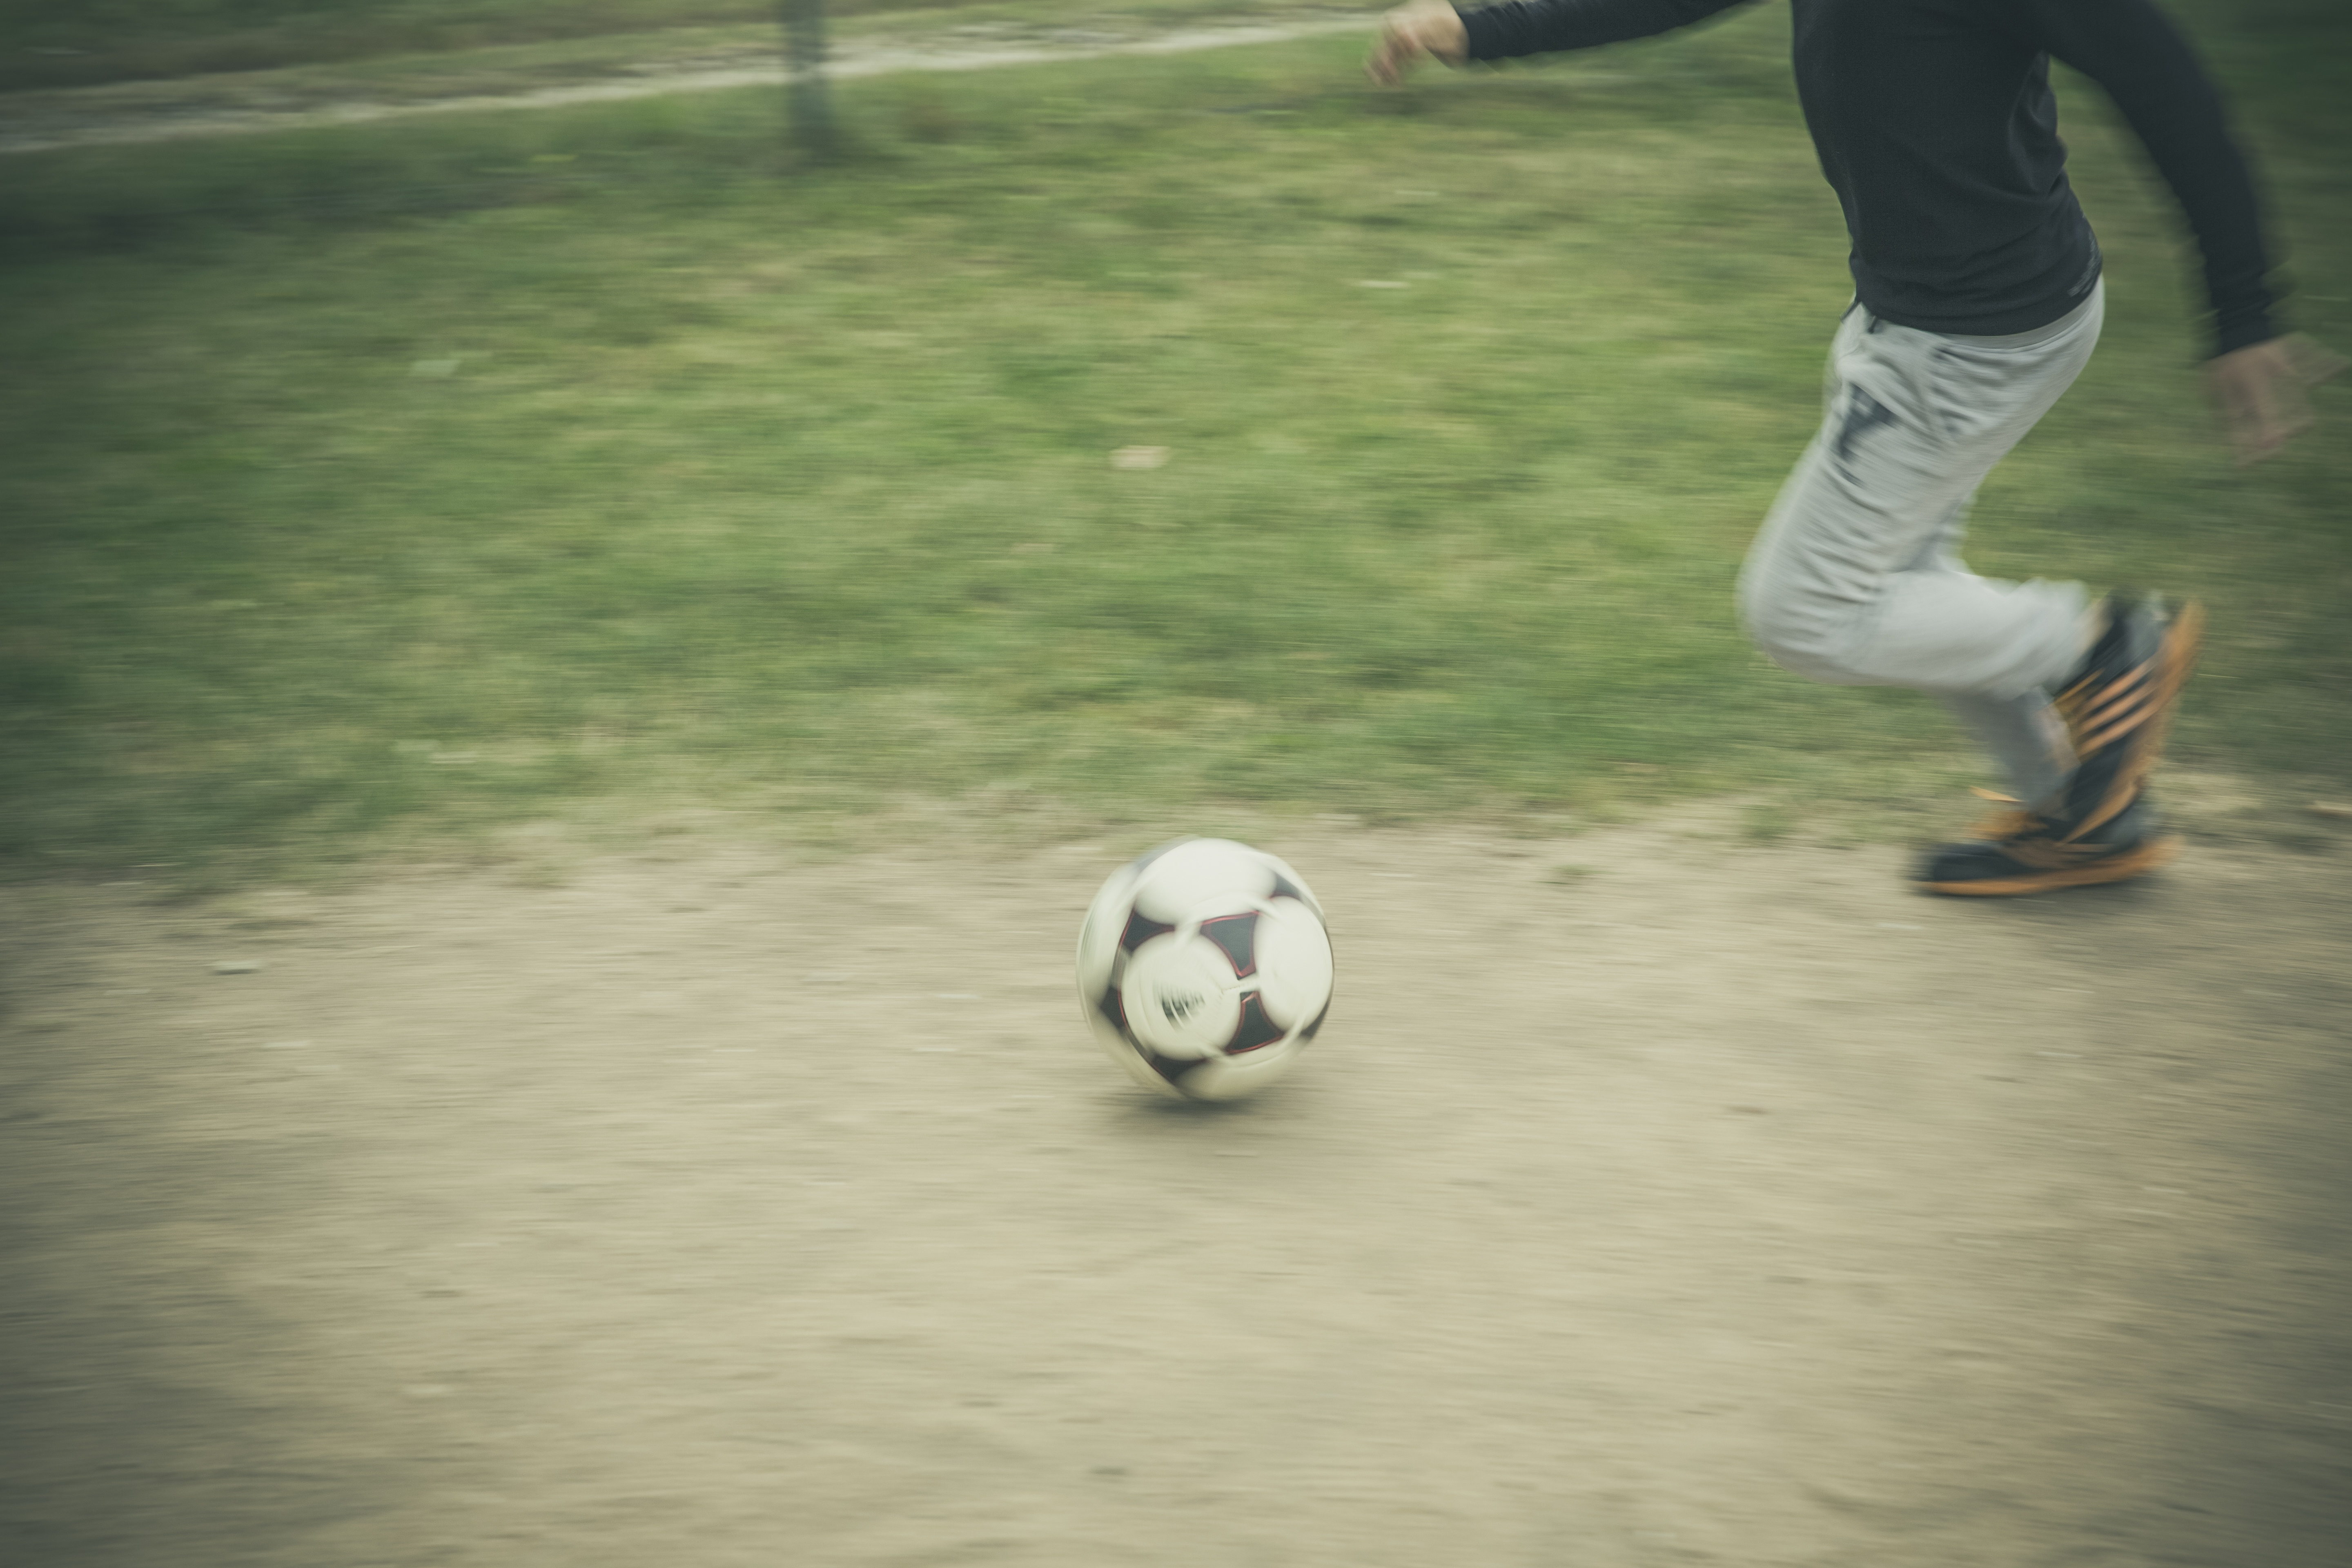
white, sport, play, feet, summer, reflection, training, soccer, child, football, leisure, goal, children, fun, sports, ball, shoot, shot, rush, child playing, ball game, bolzplatz, shot on goal